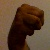
The image shows a hand gesture representing the letter 'M' in Indian Sign Language.